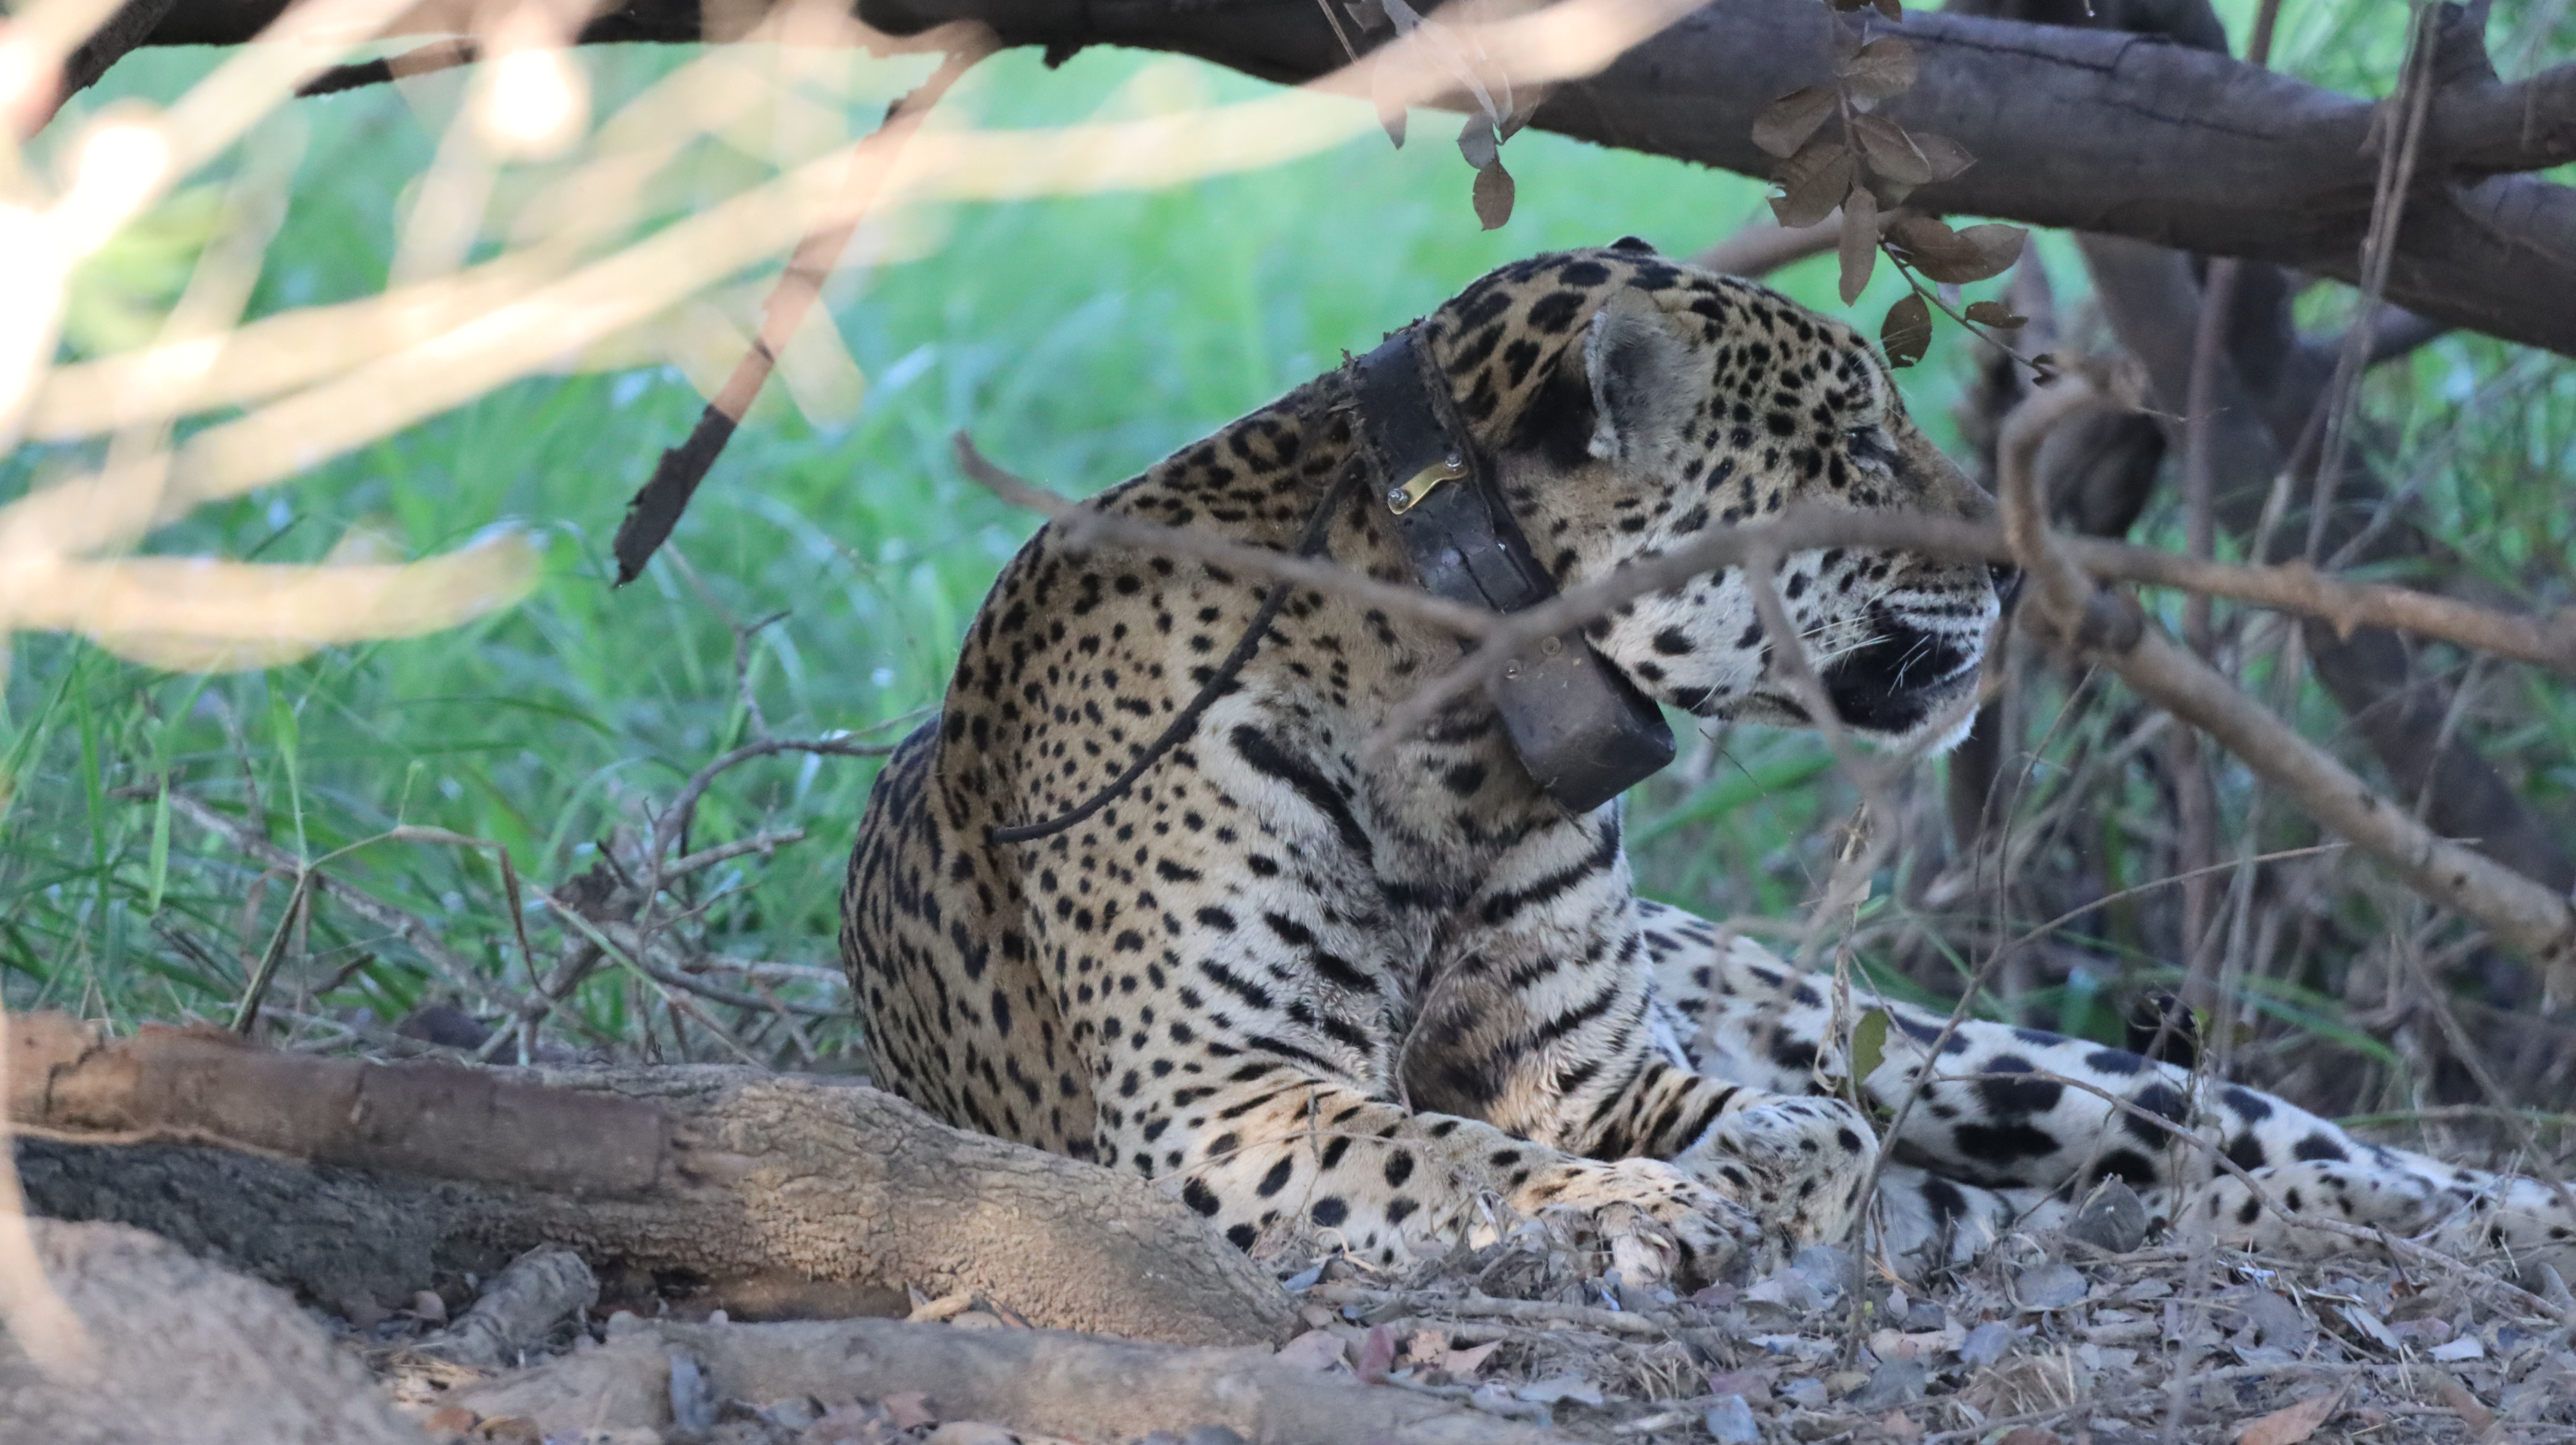
Jaguar: Ousado